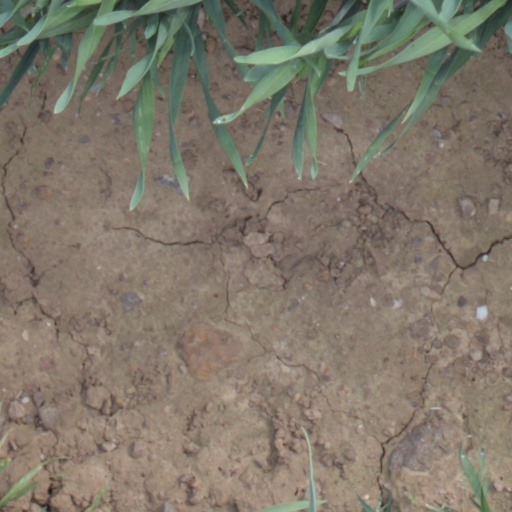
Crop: wheat